Turkish Military Academy

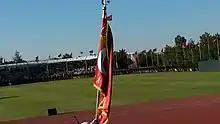
Sanjak (Flag) of the Turkish Military Academy

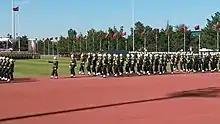
Graduation ceremony

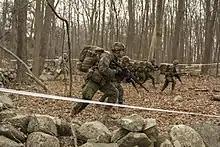
Turkish Military Academy cadets in military training at West Point

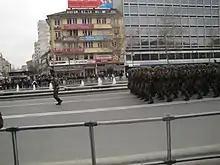
Turkish Military Academy cadets military parade, Kızılay

The Turkish Military Academy or as it is known historically and popularly Harbiye is a four-year co-educational military academy and part of the National Defence University. It is located in the center of Ankara, Turkey. Its mission is to develop cadets mentally and physically for service as commissioned officers in the Turkish Army, and is the oldest of the academies of the Armed Forces (opened 1834).